Khumar

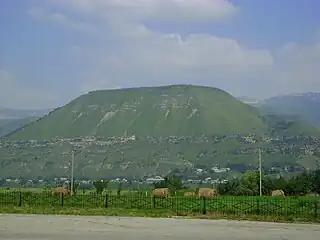
Mount Kalezh

Khumarinskoye gorodishche (Russian: Хумаринское городище) or Khumar is a ruined medieval fortress on the top of Mount Kalezh above the Kuban Gorge in the Greater Caucasus, near Khumara village, Karachaevsky district, Karachay–Cherkessia, Russia.